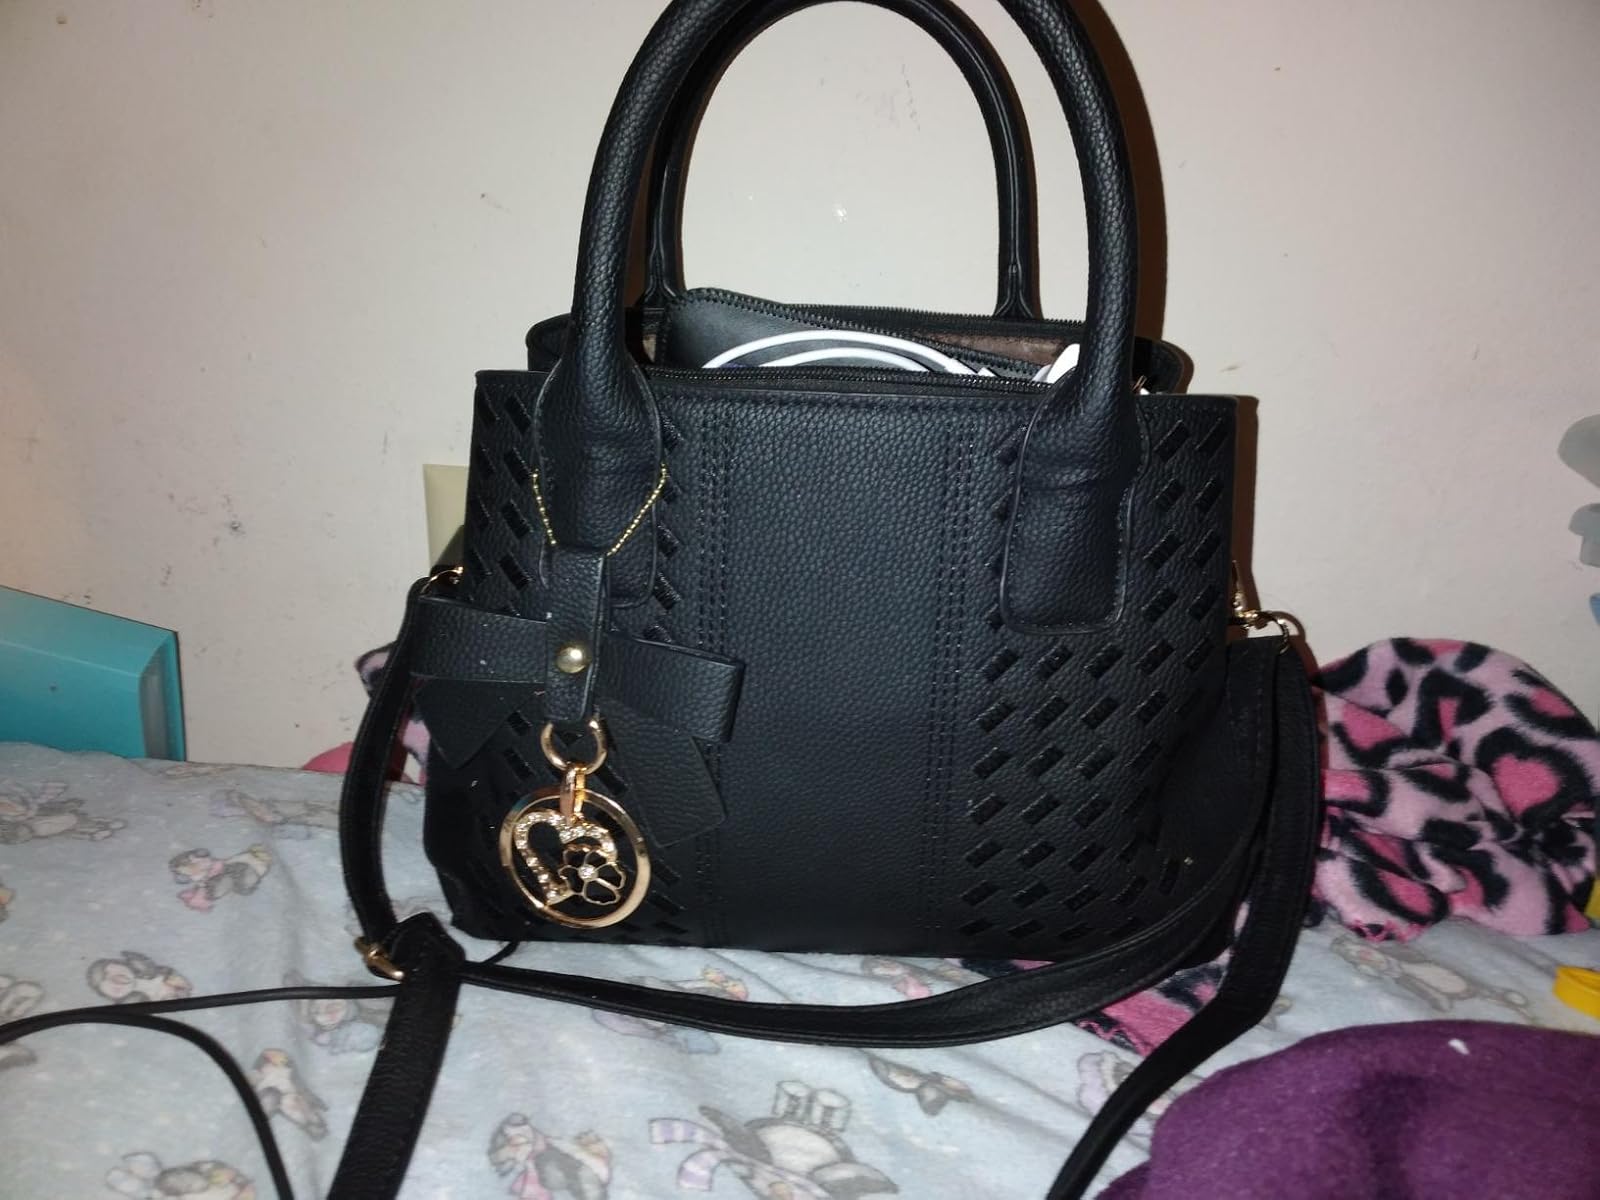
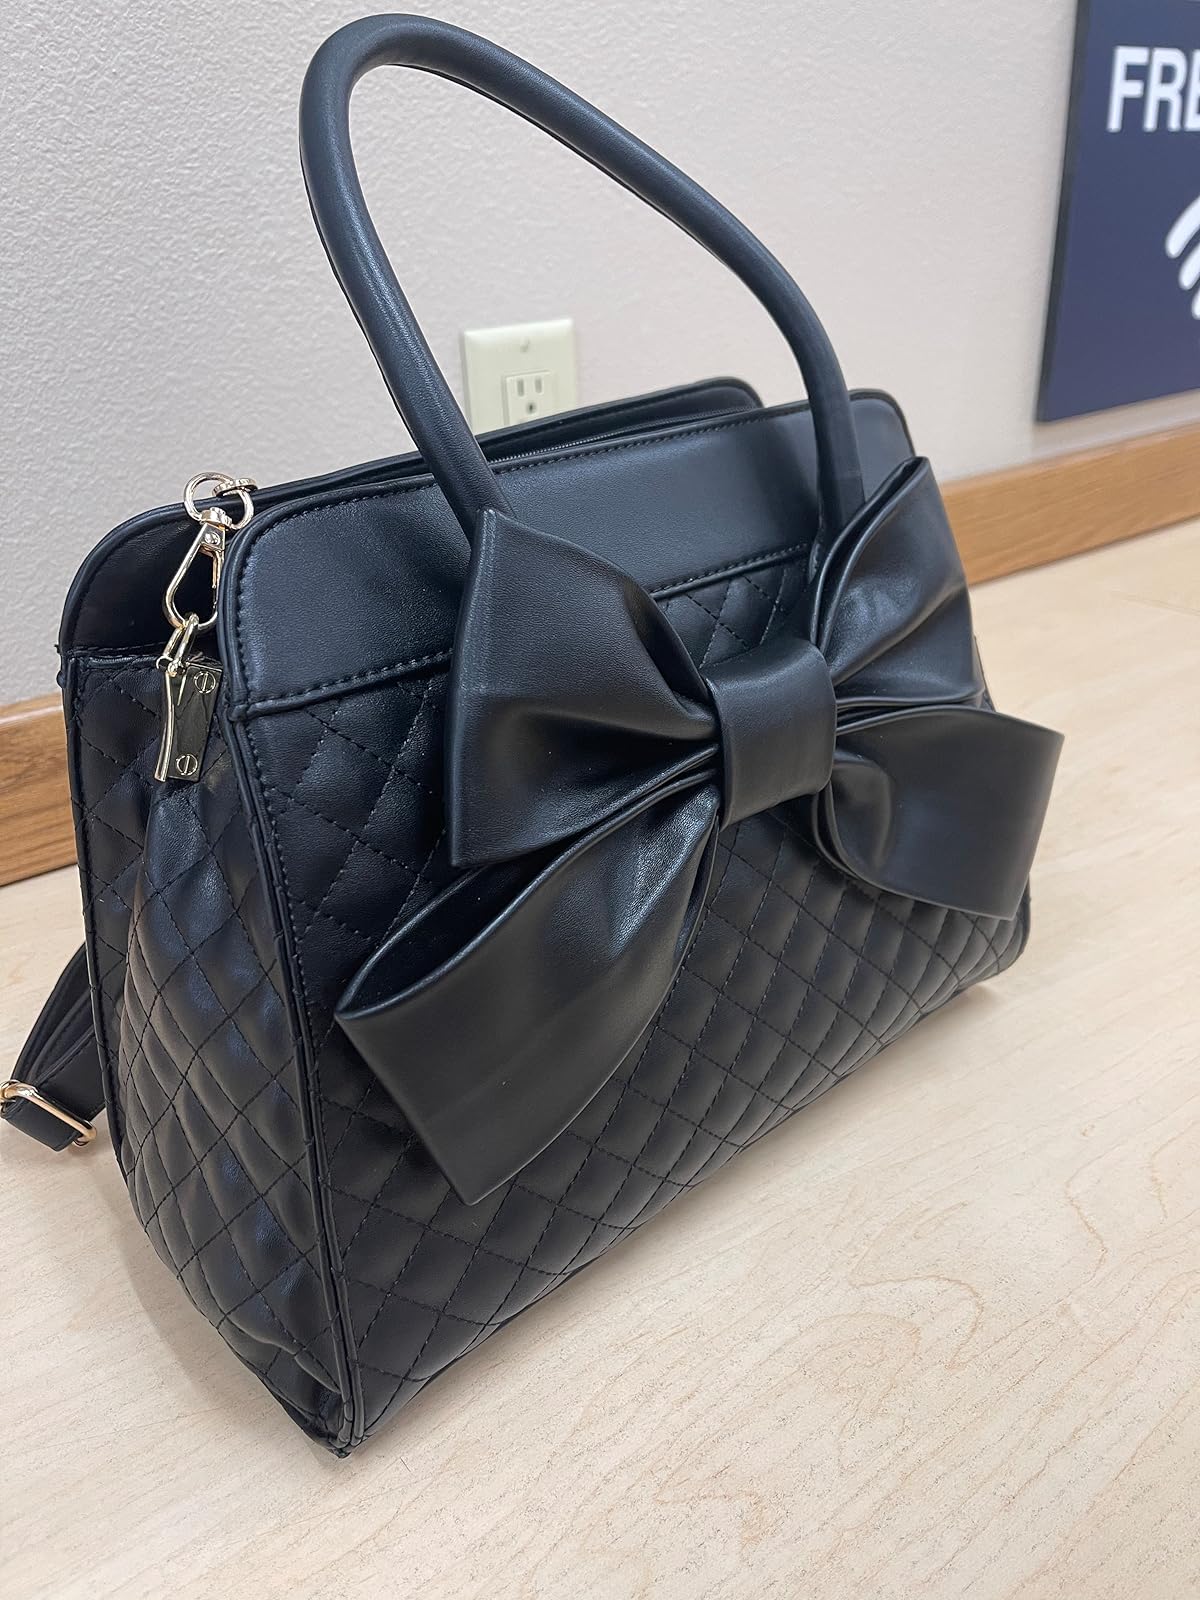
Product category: accessories_handbag
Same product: no